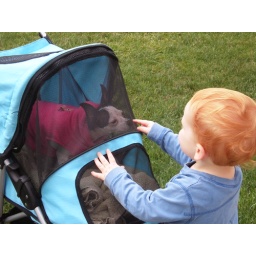
Boy meets dog at the farmer's market in downtown Vancouver